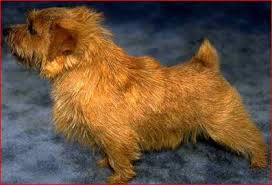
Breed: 203-n000027-Norfolk_terrier